Berryessa, San Jose

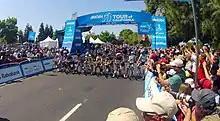
Berryessa hosted a segment of the 2012 Tour of California.

In the late 19th century, Berryessa was a small farming community, well-known across California for its high-quality fruit. Hostetter Road, Capitol Avenue, Piedmont Road, and Lundy Avenue were formerly surrounded by apricot and prune orchards. The J. F. Flickinger Fruit Packing Company, one of the largest fruit packing companies in the Santa Clara Valley, was located around present-day Hostetter Road. In the 1960s and 70s, the land where the orchards stood was developed into suburban residential neighborhoods and businesses. Today, tiny remnants of the orchards remain, including the Orlando Farm. In 2013 it, too, was developed into housing on Capitol Avenue and the Mattos' apricot orchard off Piedmont Road.